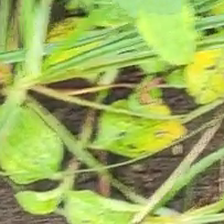
Weed species: Kena_(Commplina_benghalensio)